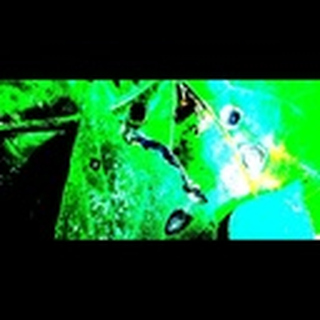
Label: cotton_target_spot